Kirill Kleimyonov

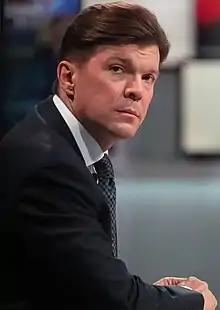
Kleimyonov in 2018

Kirill Alekseevich Kleimyonov (born 20 September 1972, Moscow) is a Russian journalist, broadcaster, Deputy General Director — Head of the Directorate of Information Programs — a member of the Board of Directors of the Channel One Russia.